The Woman of Knockaloe

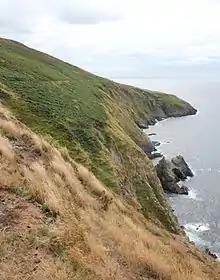
The cliffs from which Mona and Oskar leap

Having followed the plot given to him of a dream in December 1922, Caine only then realised that it contained some "coincides of fact". Being already at that time unpopular on the Isle of Man, he did not want to further displease the local community and so he initially did not plan to publish the novel. However, when his publisher discovered and read the manuscript in the spring of 1923, Caine eventually consented and the book was published in the summer of 1923.